Rada of the Belarusian Democratic Republic

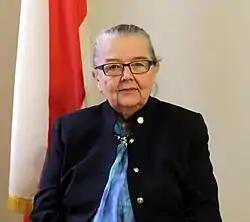
Ivonka Survilla, president of the Rada BNR

After the dissolution of the Soviet Union in the 1990s, similar governments-in-exile of the neighboring countries (Lithuania, Poland and others) handed back their mandates to the corresponding independent governments.